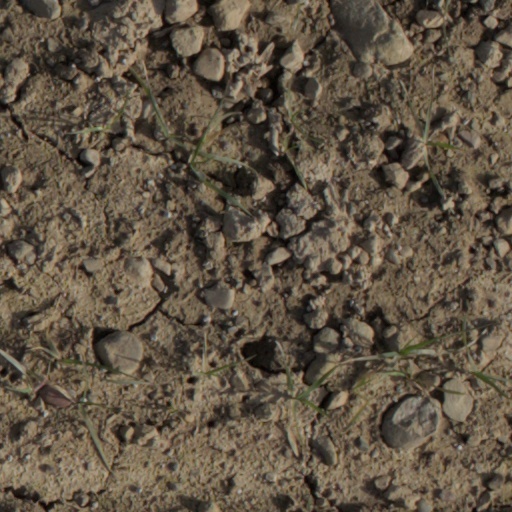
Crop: wheat